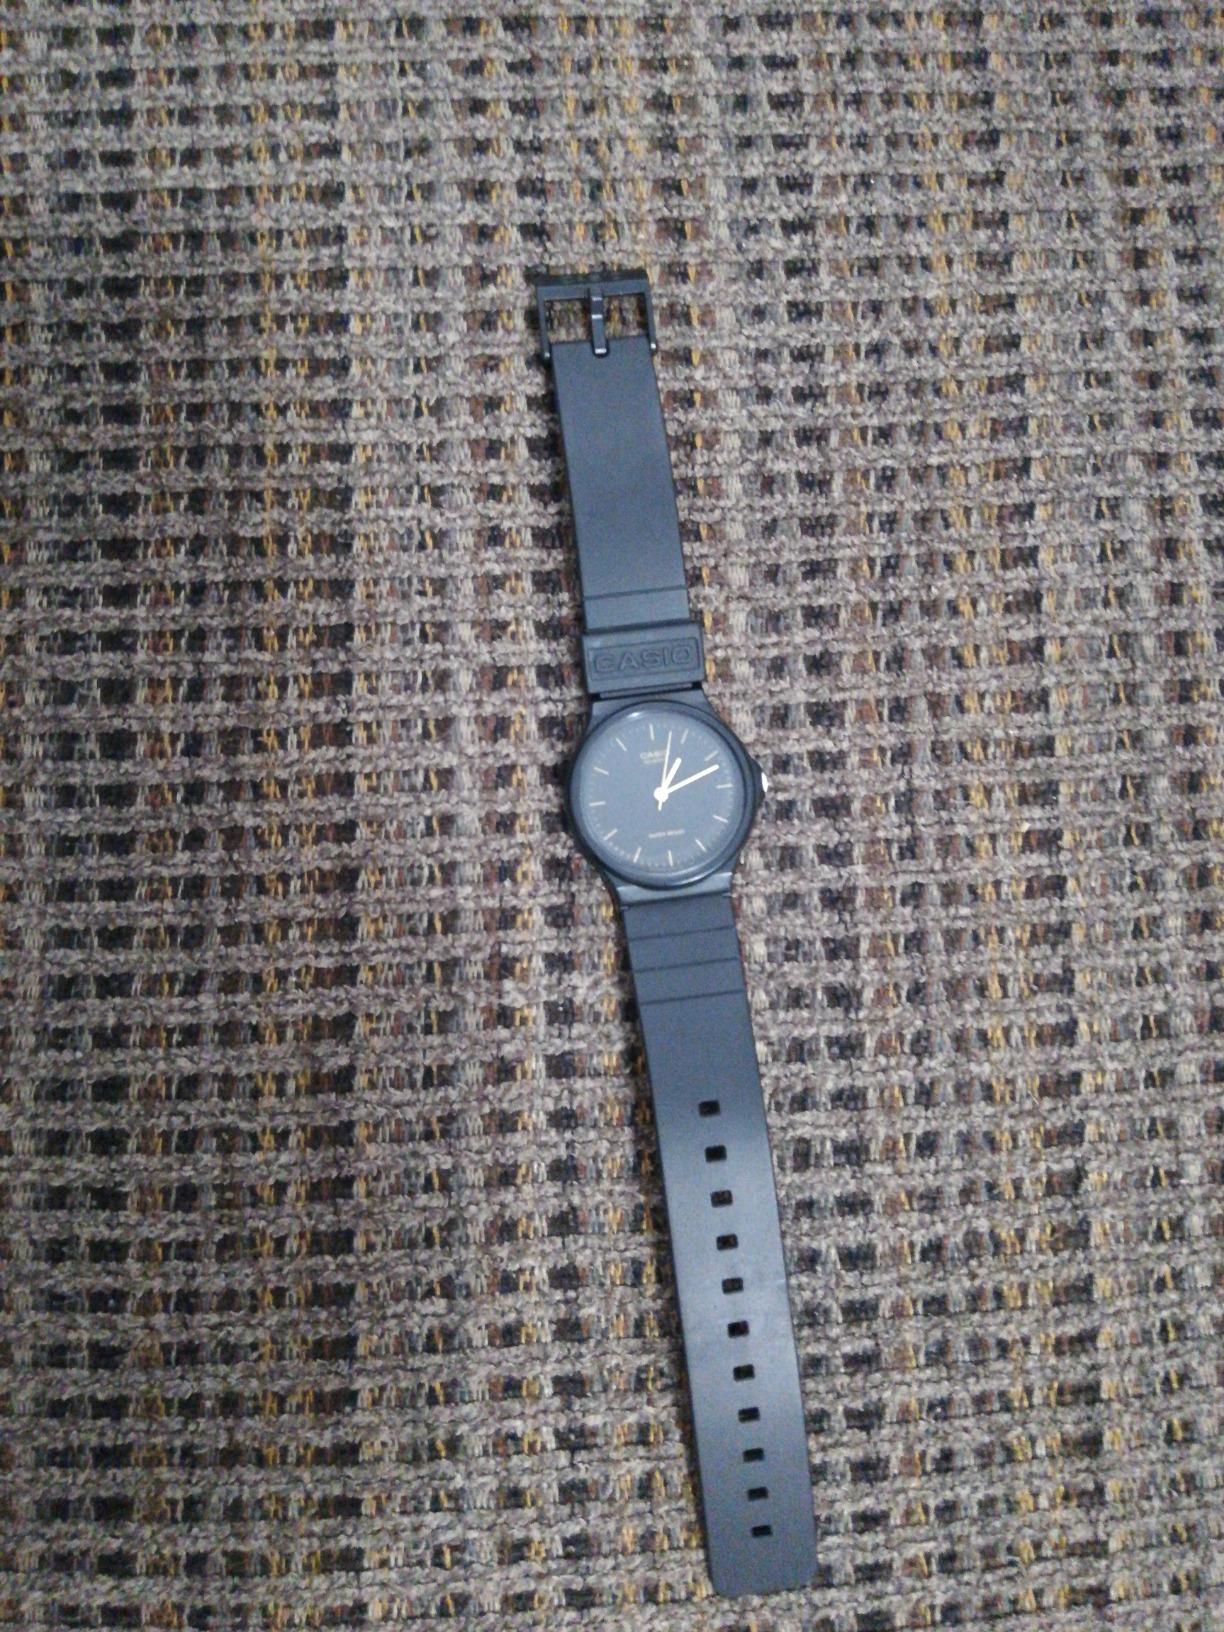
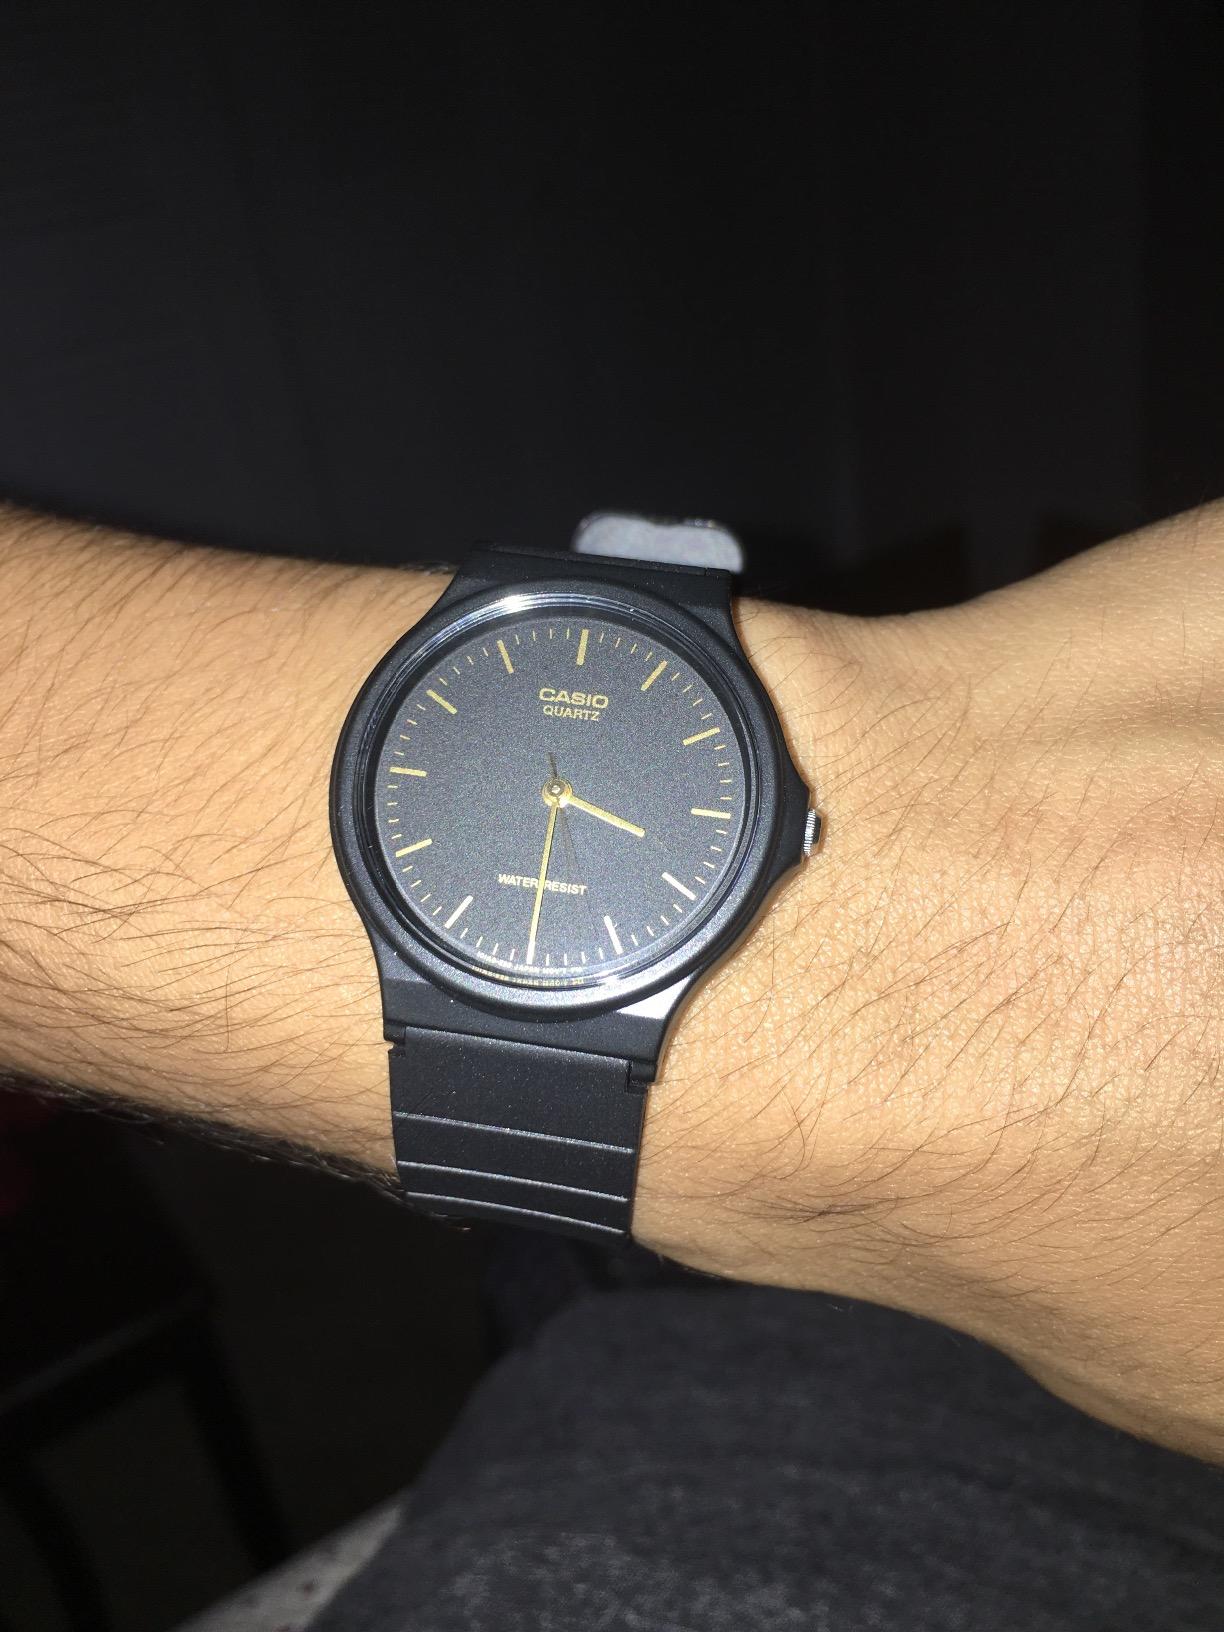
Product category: accessories_watch
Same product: yes